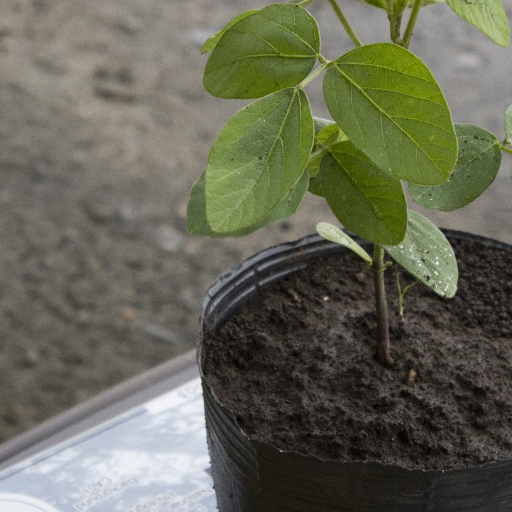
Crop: soybean